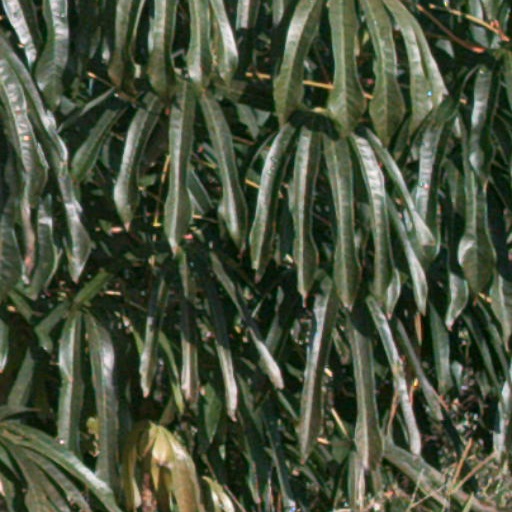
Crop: cassava